Bava Beccaris massacre

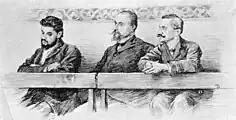
Filippo Turati, Oddino Morgari and Luigi De Andreis during the trial in Milan in 1898

On 27 July 1898, the trial against the deputies Luigi De Andreis (Republican), Filippo Turati and Oddino Morgari (Socialists) started. They were accused of seditious activity against the constitution and government of Italy, as well as for the devastation and plundering of the city of Milan during the bread riots. Despite sitting in Parliament and thus supposedly being immune from prosecution, they were all arrested during the siege and the Chamber of Deputies granted authorisation to proceed with the trial. Sentencing followed on 1 August 1898 where De Andreis and Turati were given 12-year prison sentences and Morgari was acquitted.